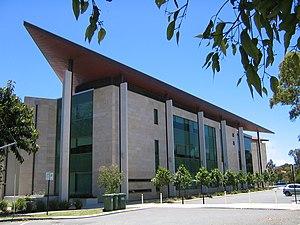
Motorola Inc. est une entreprise américaine, fondée en 1928 par Paul Galvin et scindée en deux en 2011. Spécialisée dans l'électronique et les télécommunications, l'entreprise est basée à Schaumburg dans la banlieue de Chicago. Après avoir accusé entre 2007 et 2009 des pertes de plus de 4,3 milliards d'euros, elle est scindée en deux entités, Motorola Solutions et Motorola Mobility, le 4 janvier 2011. Motorola Mobility est racheté par Google le 15 août 2011 pour 12,5 milliards de dollars, qui le revend en janvier 2014 à Lenovo pour 2,91 milliards de dollars tout en conservant un portefeuille de brevets.